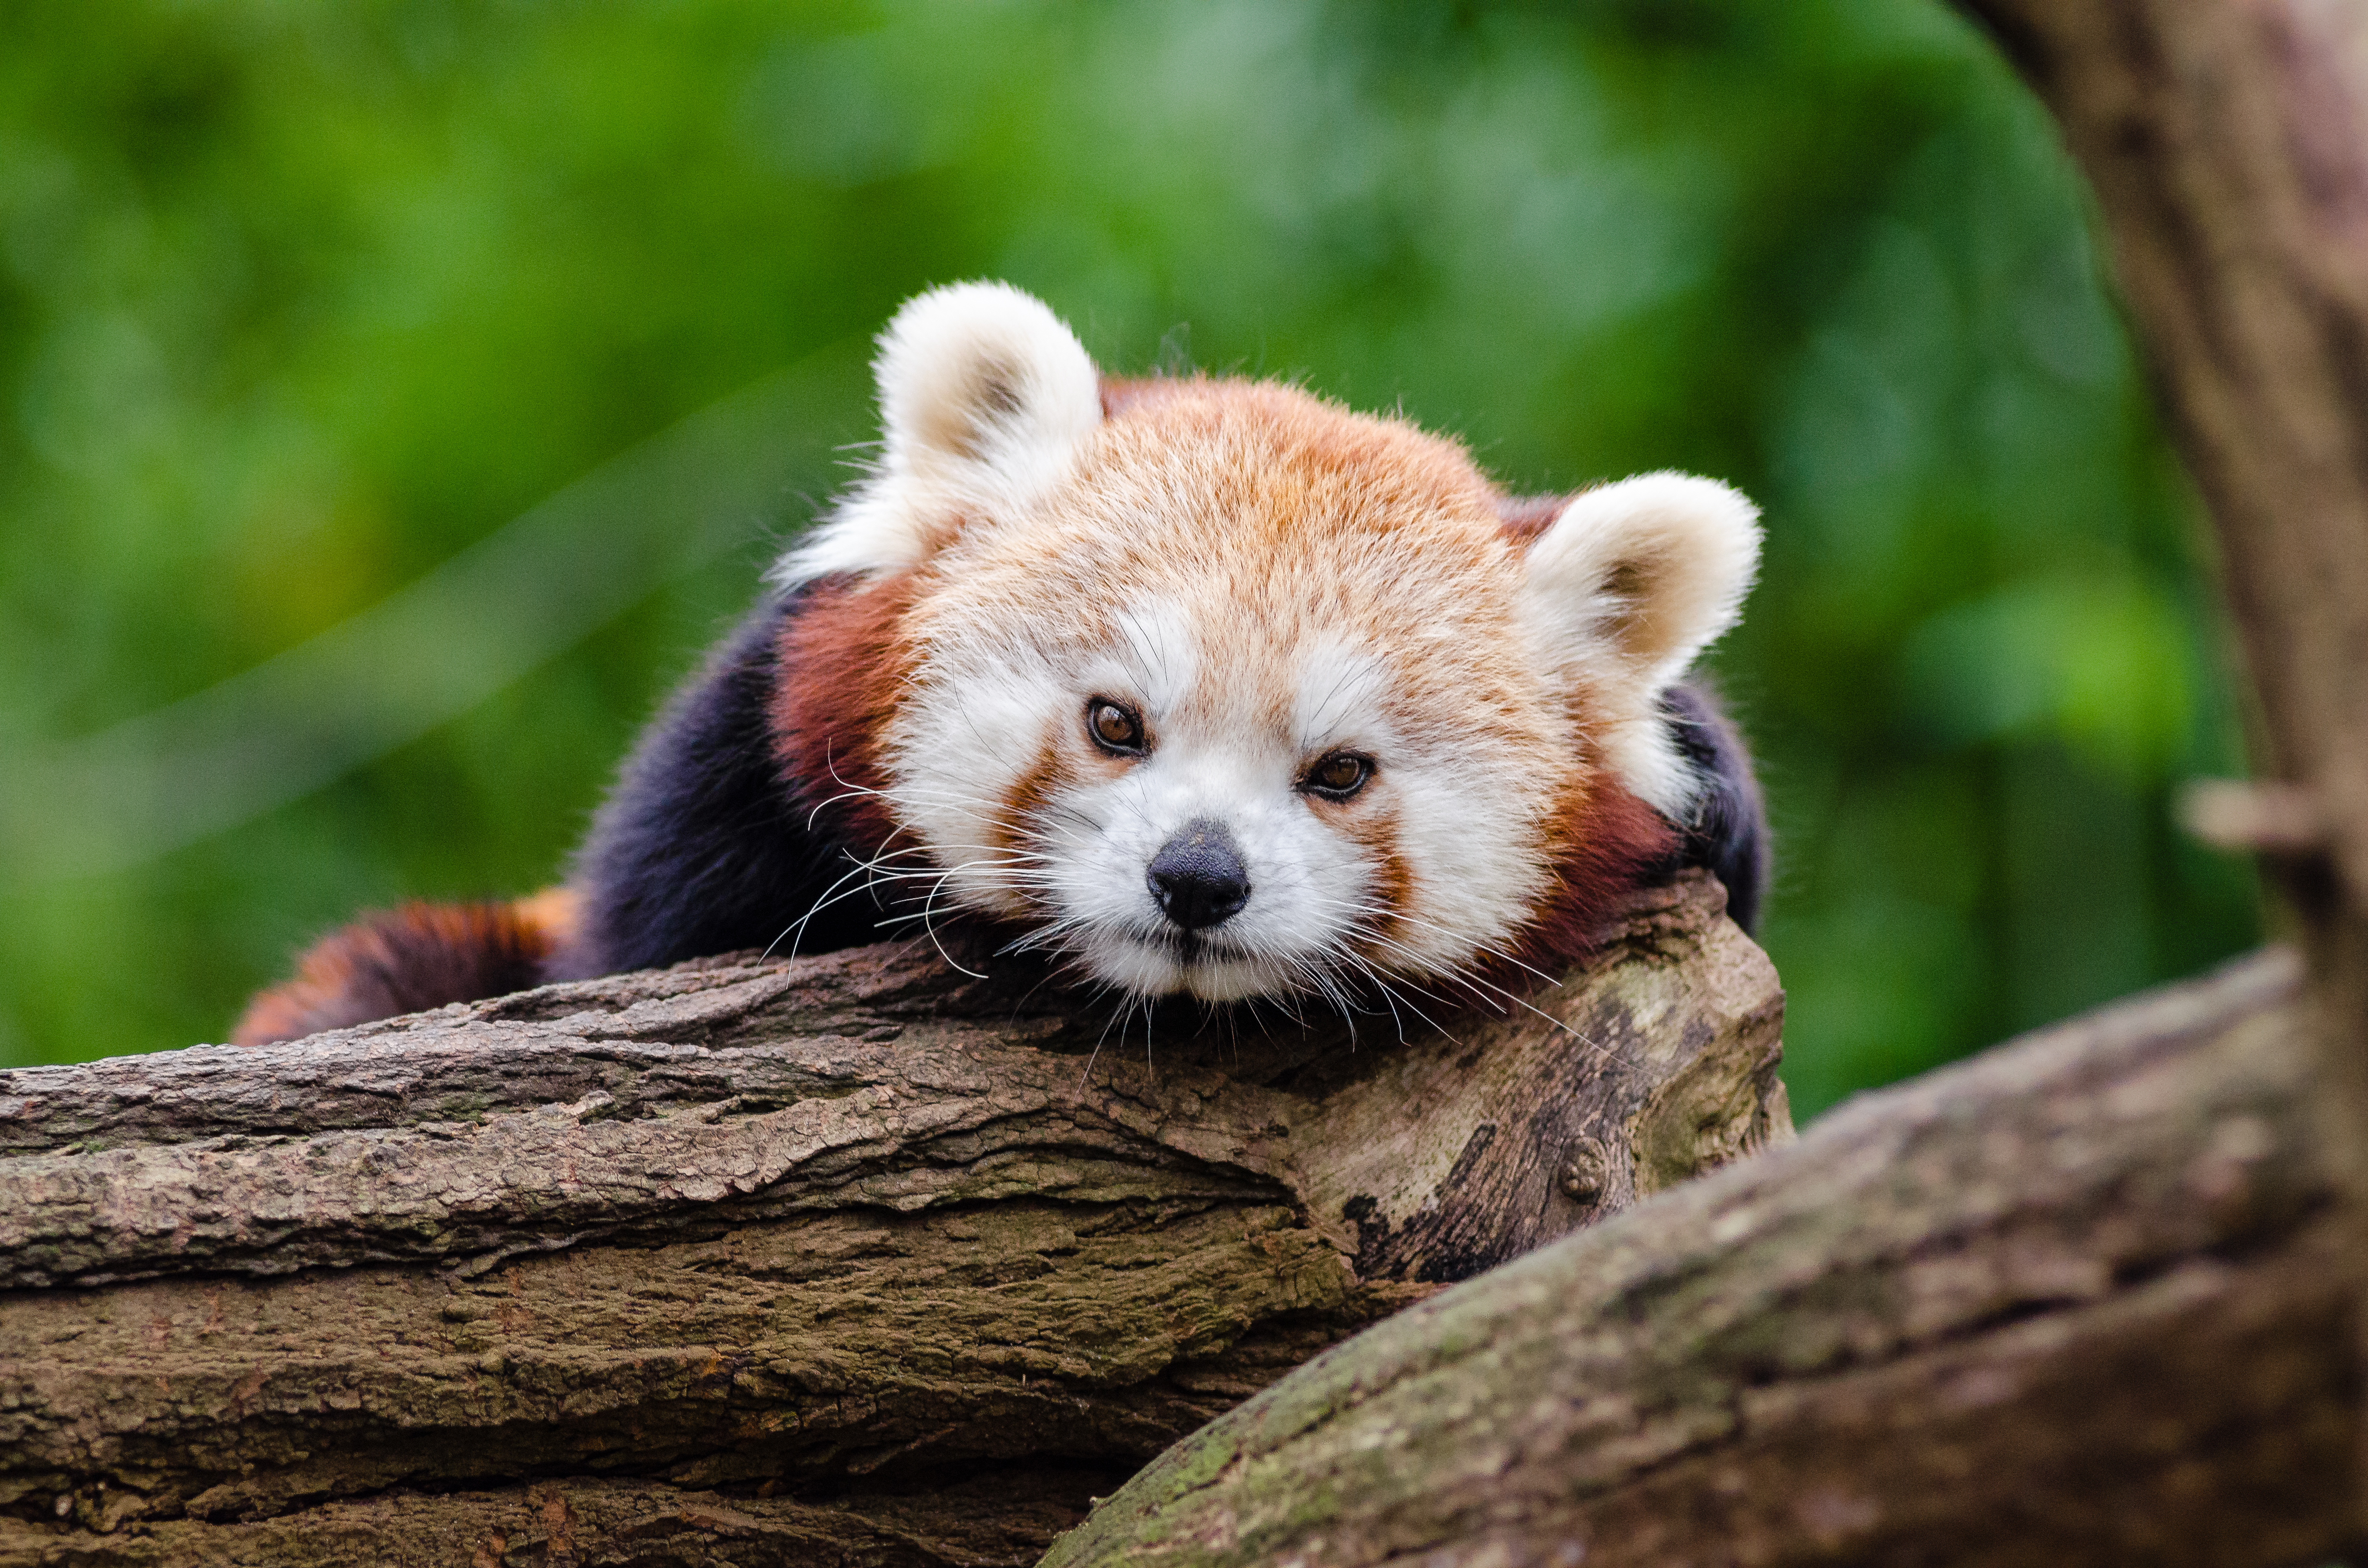
tree, nature, cold, winter, bokeh, vintage, sweet, feet, animal, cute, female, wildlife, zoo, fur, orange, young, green, high, red, foot, mammal, nikon, fauna, red panda, panda, 2015, face, nose, paw, tail, animals, ears, endangered, vertebrate, germany, deutschland, natur, paws, tier, iso, fell, gesicht, baum, adorable, bamboo, d7000, roter, kleiner, niedlich, sues, suess, species, bedrohte, tierart, tierpark, weiblich, jungtier, jung, ohren, schwanz, nase, bedroht, ailurus, fulgens, mozilla, firefox, wochenende, weekend, kalt, gr n, s s